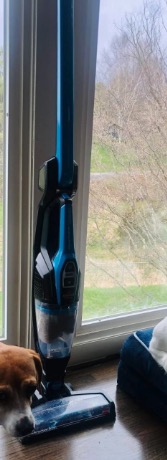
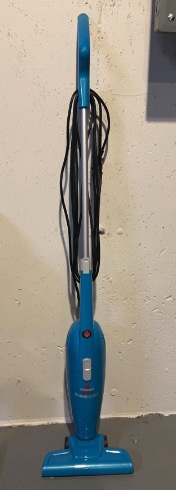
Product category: items_vacuum
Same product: no